List of birds of Albania

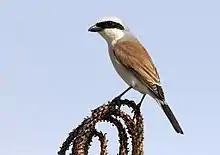

Order: PelecaniformesFamily: Threskiornithidae